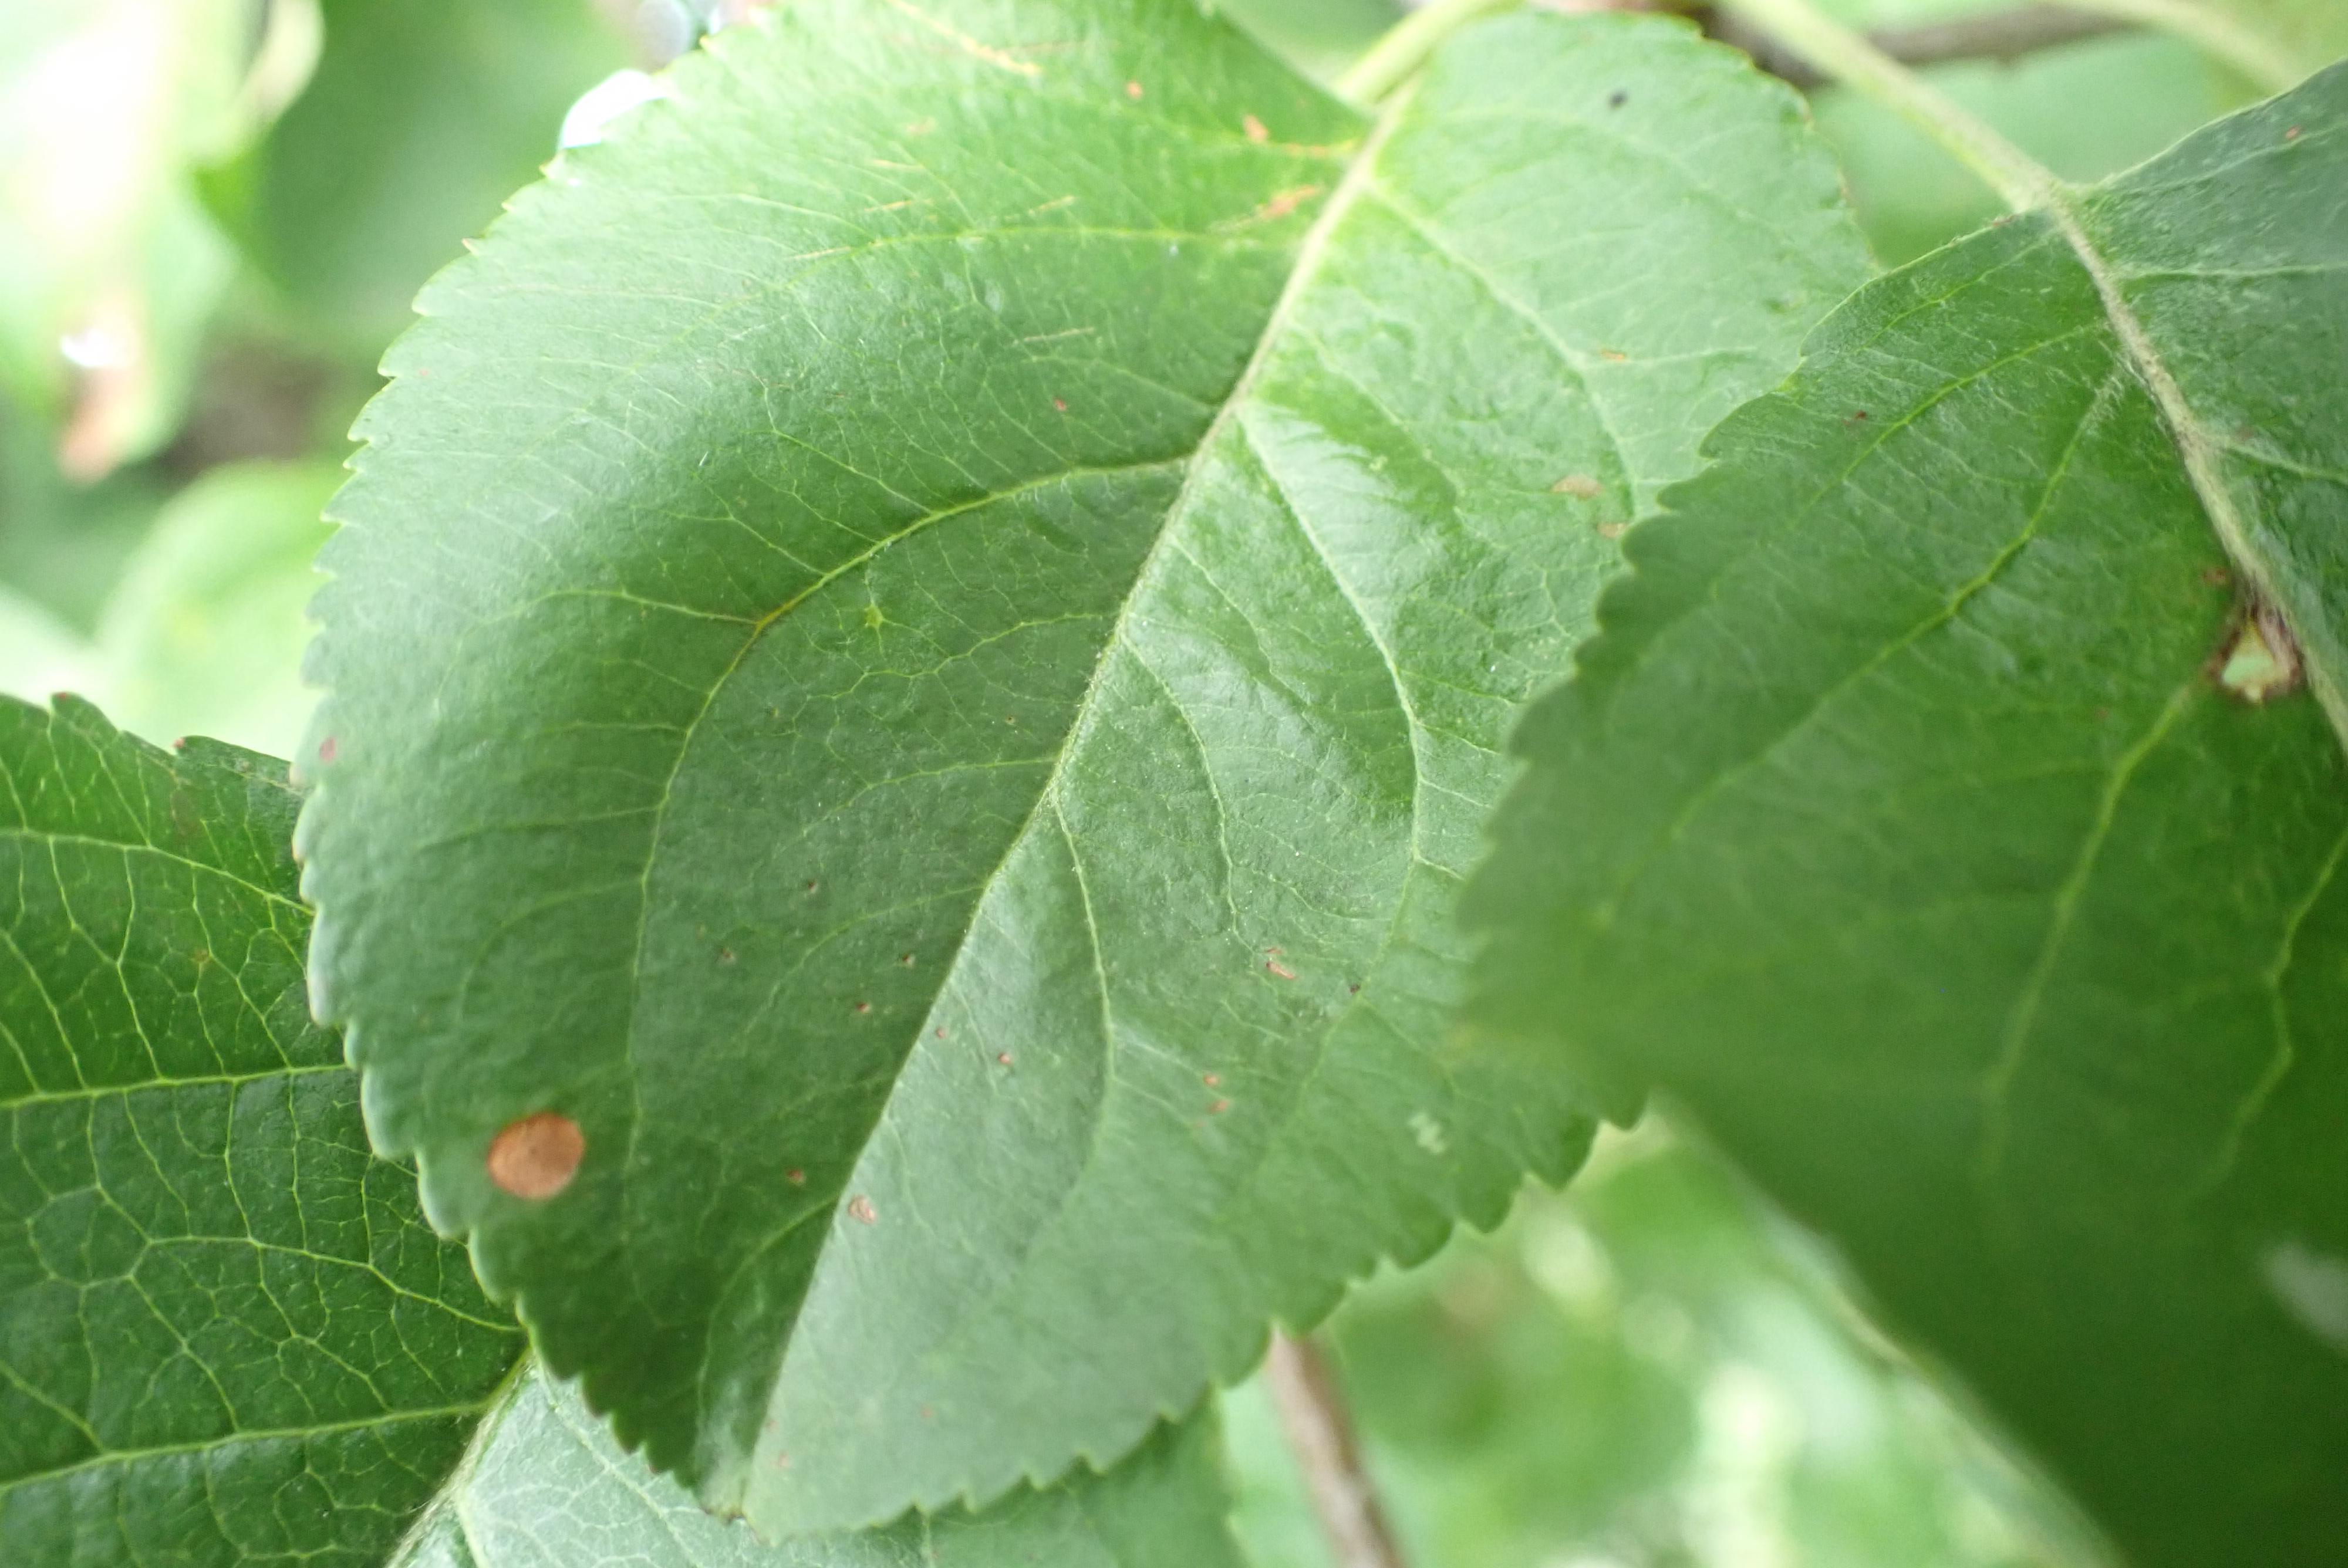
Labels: frog_eye_leaf_spot